Thomas Harrison (general)

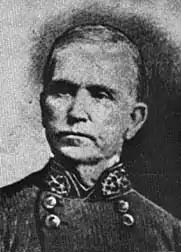
Brig. Gen. Thomas Harrison

Thomas Harrison (May 1, 1823 – July 14, 1891) was a Confederate States Army brigadier general during the American Civil War. He had a law practice in Waco, Texas, after moving to Texas in 1843. He was a Mexican–American War veteran and Texas state legislator before the war. After the war, he was a district judge at Waco and was a Democratic Party politician and Presidential elector.